Tarzan

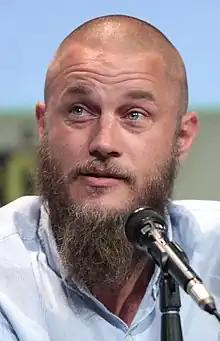
Australian Travis Fimmel (pictured 2015) briefly portrayed Tarzan on television

Television later emerged as a primary vehicle bringing the character to the public. From the mid-1950s, all the extant sound Tarzan films became staples of Saturday morning television aimed at young and teenaged viewers. In 1958, Gordon Scott filmed three episodes for a prospective television series. The program did not sell, but a different live action "Tarzan" series produced by Sy Weintraub and starring Ron Ely ran on NBC from 1966 to 1968. This depiction of Tarzan is a well-educated bachelor who grew tired of urban civilization and is in his native African jungle once again.